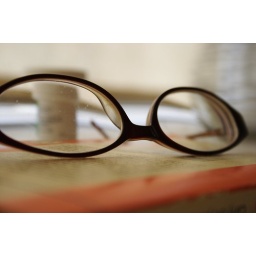
Glasses and a book in the window